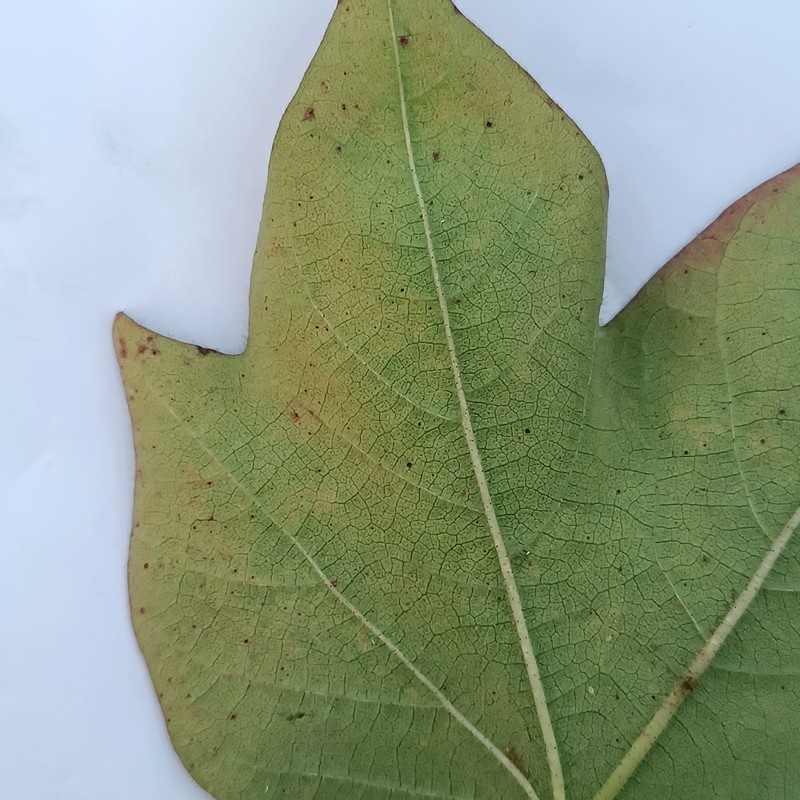
Label: Leaf Redding